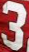
Number: 3